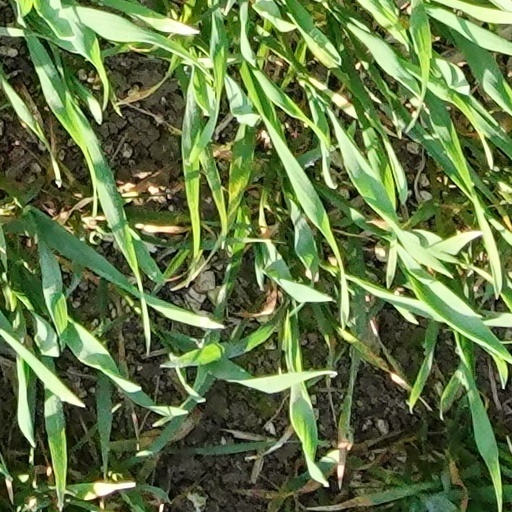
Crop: wheat